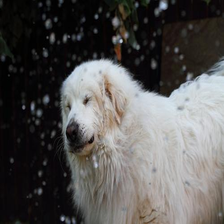
Species: dog
Breed: great pyrenees